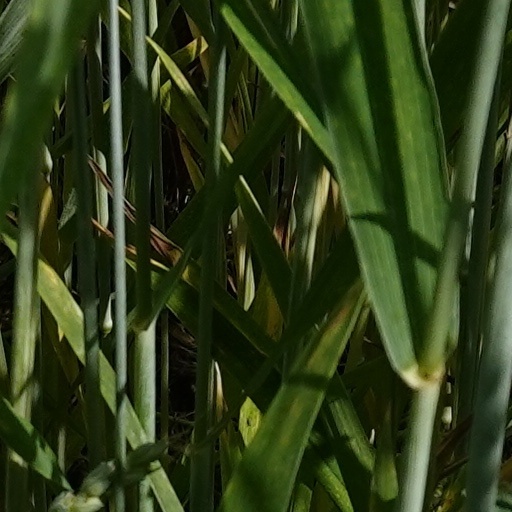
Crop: wheat